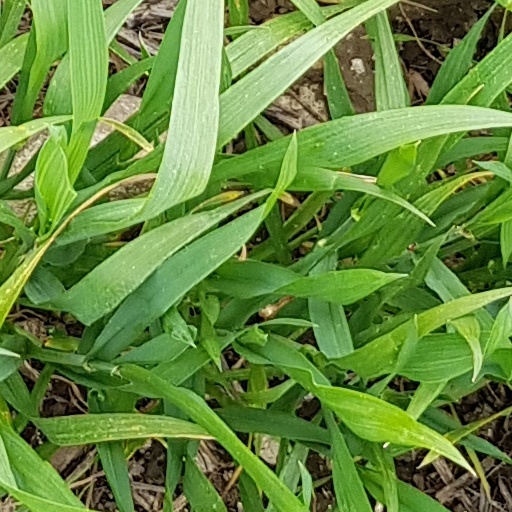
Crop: wheat